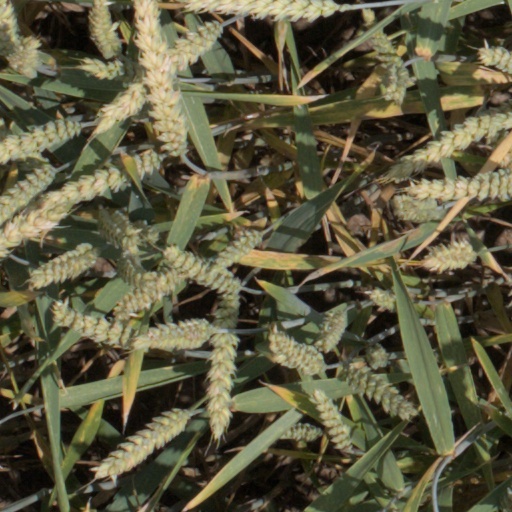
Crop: wheat